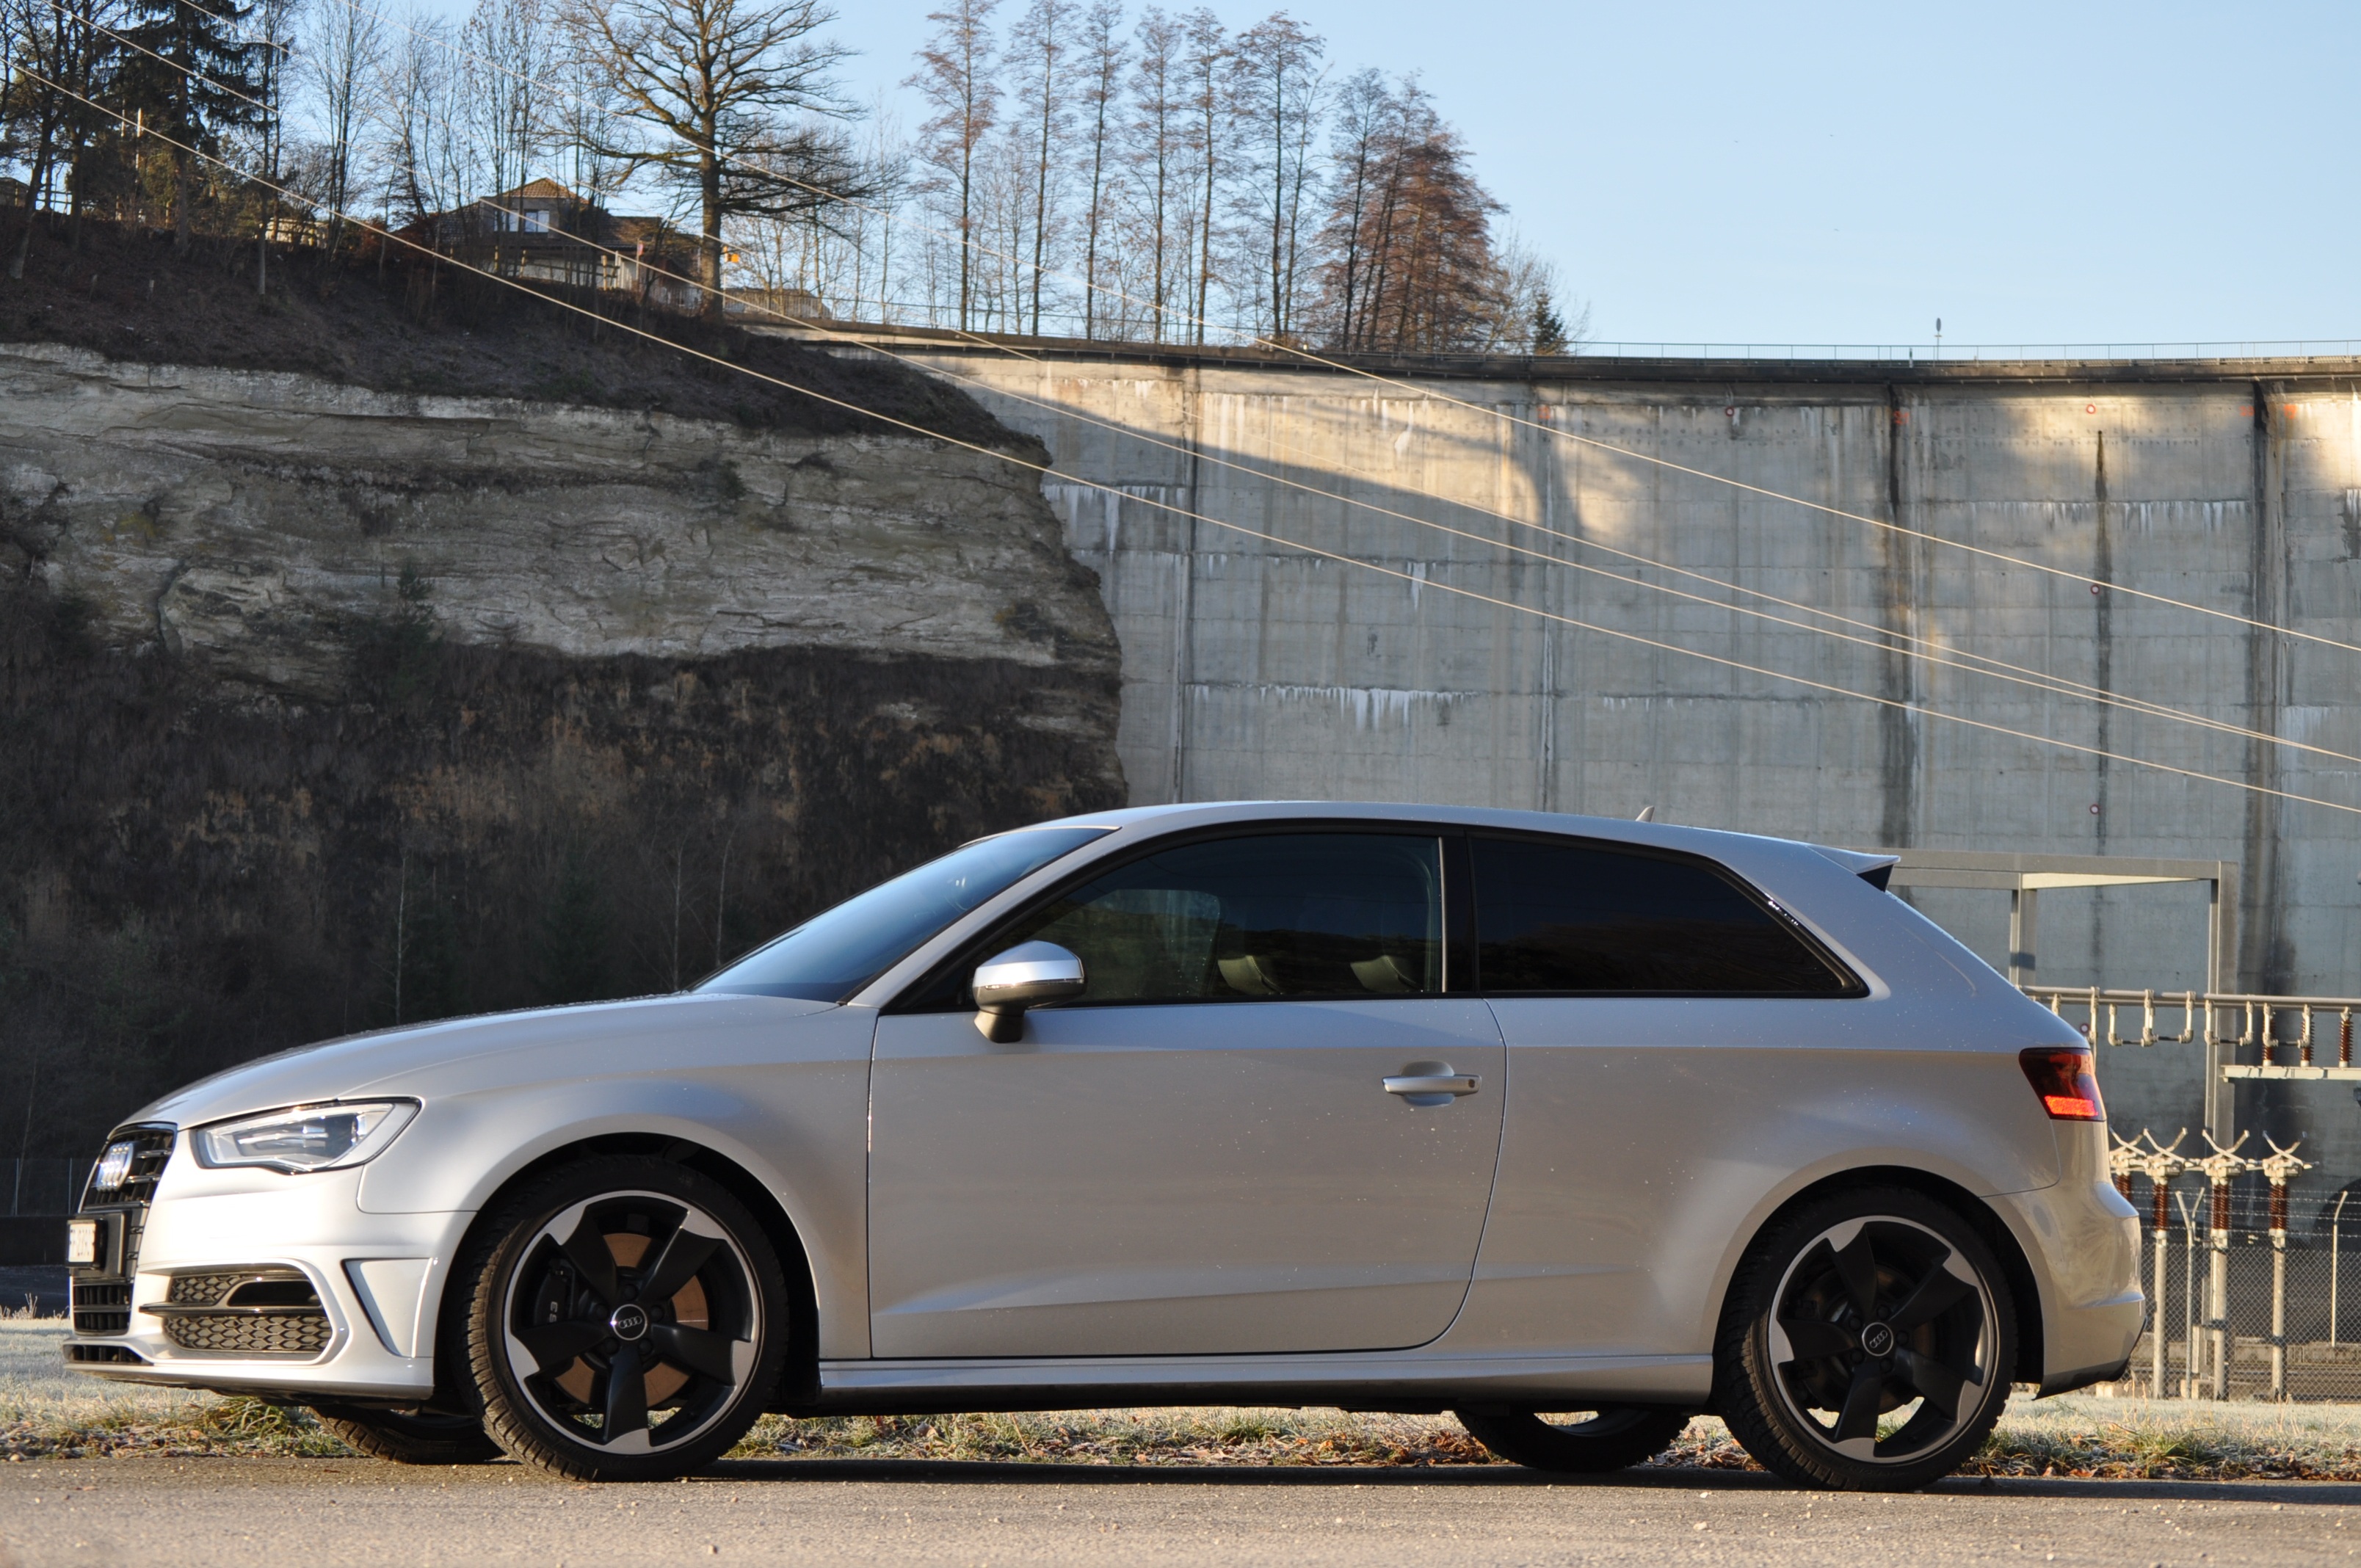
car, wheel, vehicle, dam, speed, automotive, bumper, hatchback, audi, coupe, dare, pkw, motorsport, quattro, city car, land vehicle, automobile make, automotive exterior, compact car, automotive design, family car, executive car, audi s3